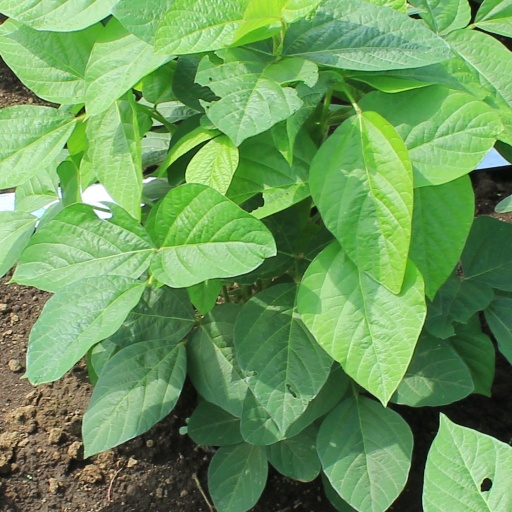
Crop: soybean